Kaunos

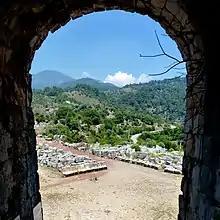
The site of Kaunos

Residential Bishops are known beginning from the 4th century. Four bishops are mentioned by Lequien: